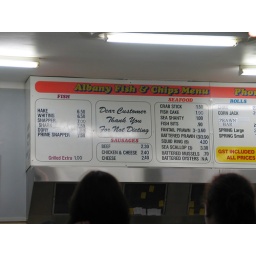
Check out this sign in the fish & chip shop!!